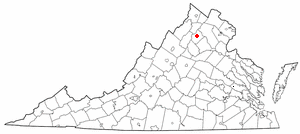
Washington est la ville et le siège du comté de Rappahannock dans l'état de Virginie. Elle est connue pour être la plus ancienne des 28 villes des États-Unis à porter le nom de Washington. Le site où elle s'est établie, au pied des montagnes Blue Ridge a été visité par George Washington lui-même en 1749.